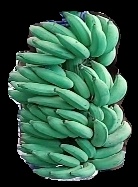
Variety: elakki-bale
Grade: grade1